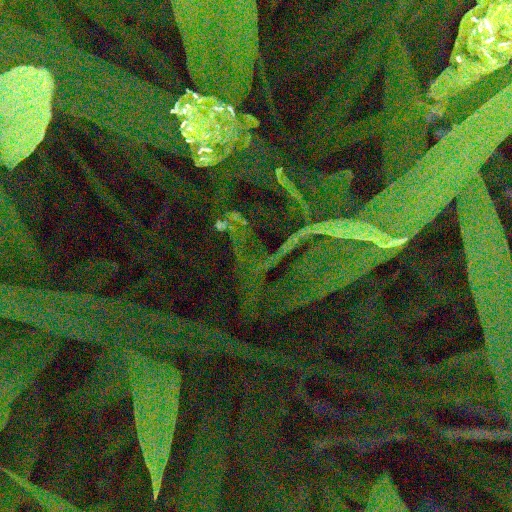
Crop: rice